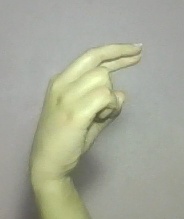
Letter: zay